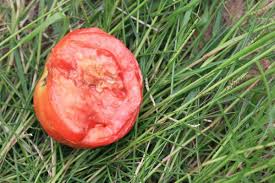
Label: trash